Spacetime

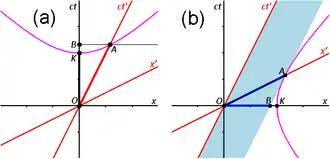
Figure 3-3. Spacetime diagrams illustrating time dilation and length contraction

It is straightforward to obtain quantitative expressions for time dilation and length contraction. Fig. 3-3 is a composite image containing individual frames taken from two previous animations, simplified and relabeled for the purposes of this section.